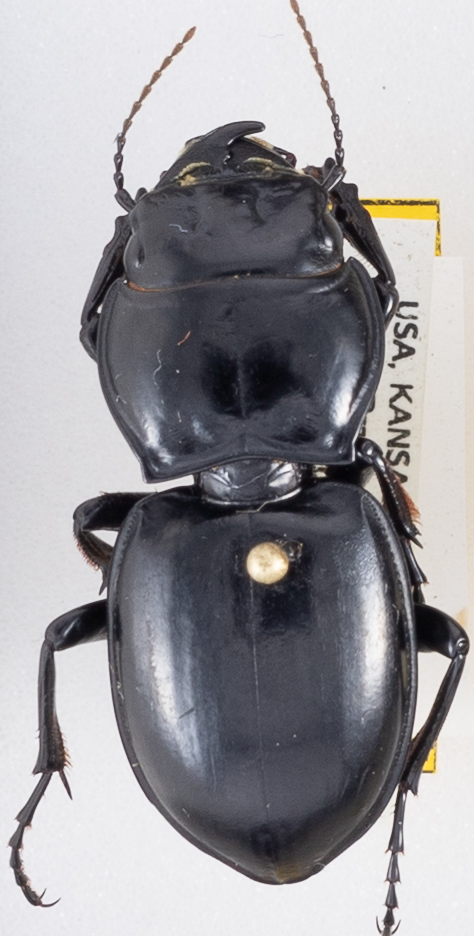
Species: Pasimachus californicus
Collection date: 2018-07-16
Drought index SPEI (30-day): -0.664
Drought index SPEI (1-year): -1.594
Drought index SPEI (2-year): -0.86